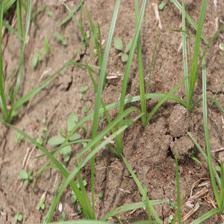
Label: Grass